Annemarie Bostroem

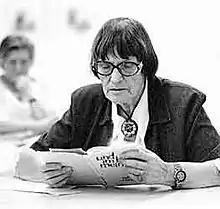
Annemarie Bostroem in 2003

Annemarie Bostroem (24 May 1922 – 9 September 2015) was a German poet, playwright, and lyricist. She lived most recently in the Prenzlauer Berg neighborhood of Berlin.